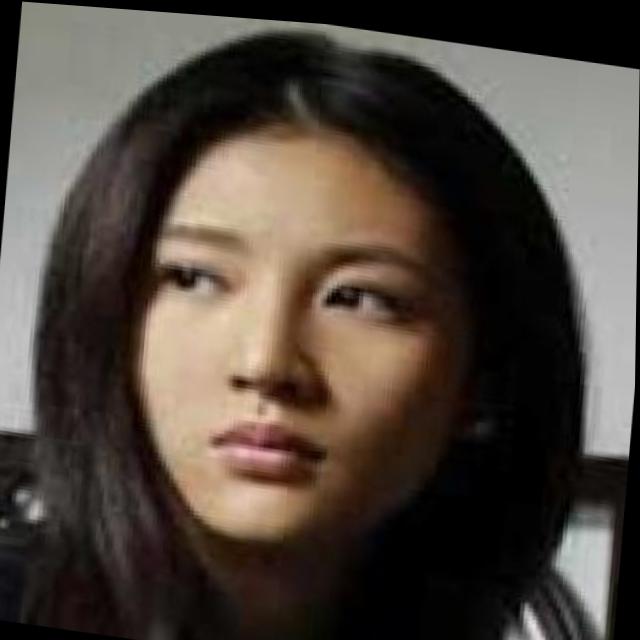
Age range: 21-44